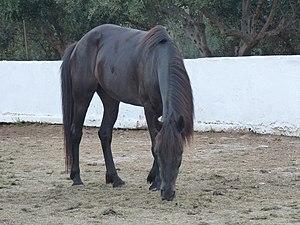
Cheval crétois noir à Georgioupoli, Grillos stables
Le cheval crétois, anciennement connu sous le nom de Messara, est l'unique race chevaline autochtone de l'île de Crète. Vraisemblablement arrivé sur cette île vers 1500, il provient de croisements réguliers entre les juments de montagne crétoises locales, et des étalons apportés par les envahisseurs turcs, de race Arabe.